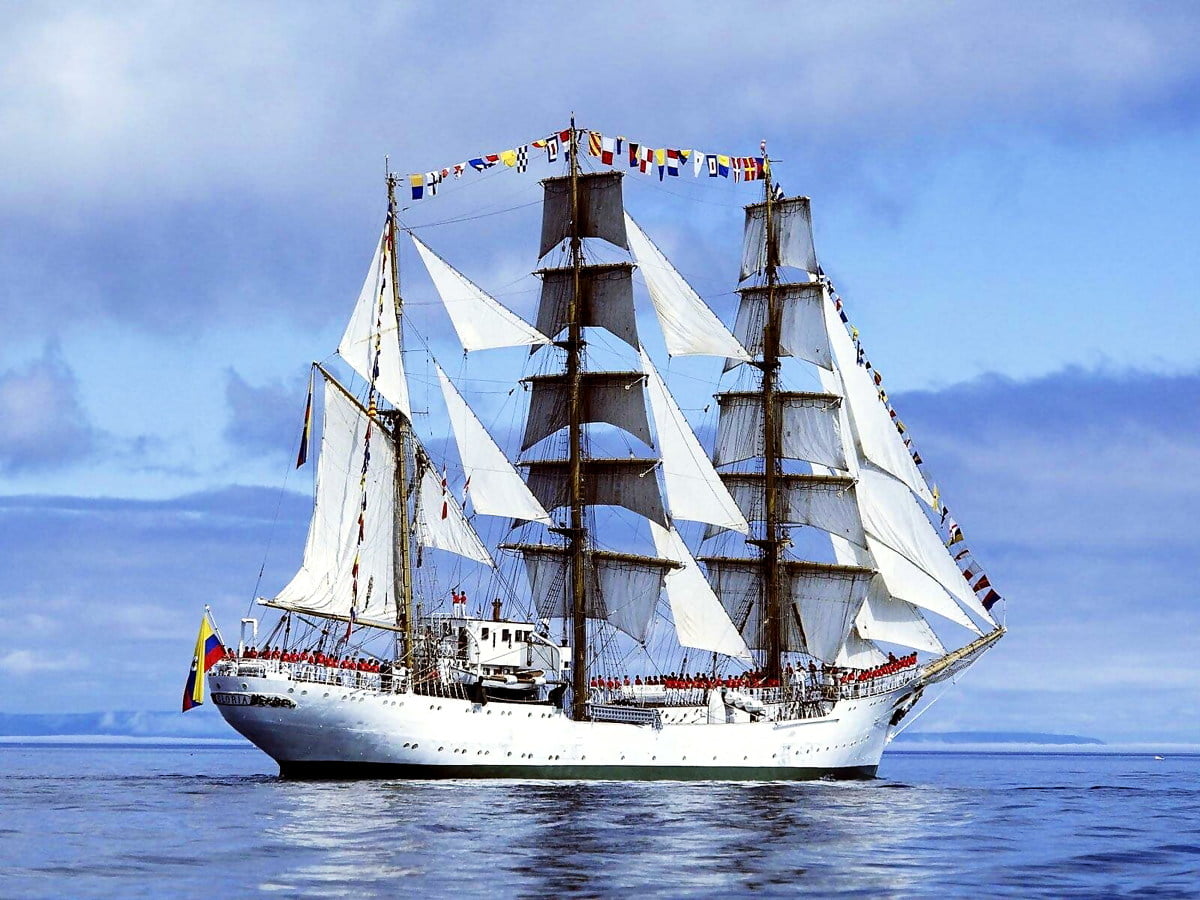
Vehicle type: Ships